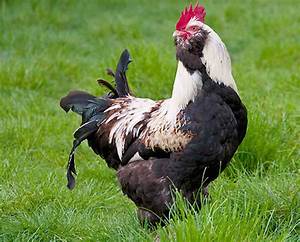
Label: chicken